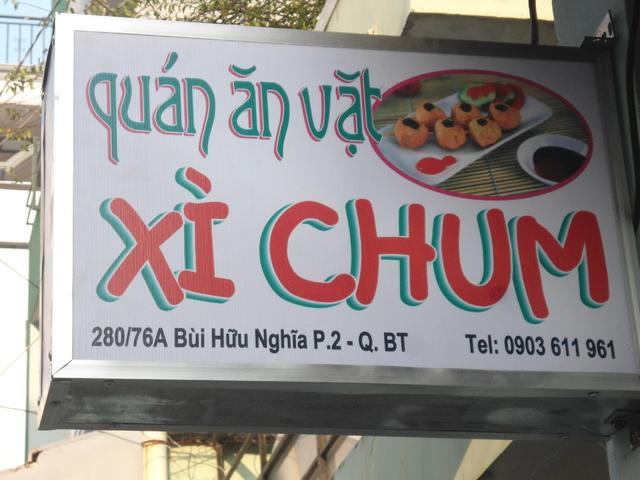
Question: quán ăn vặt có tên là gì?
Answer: là xì chum